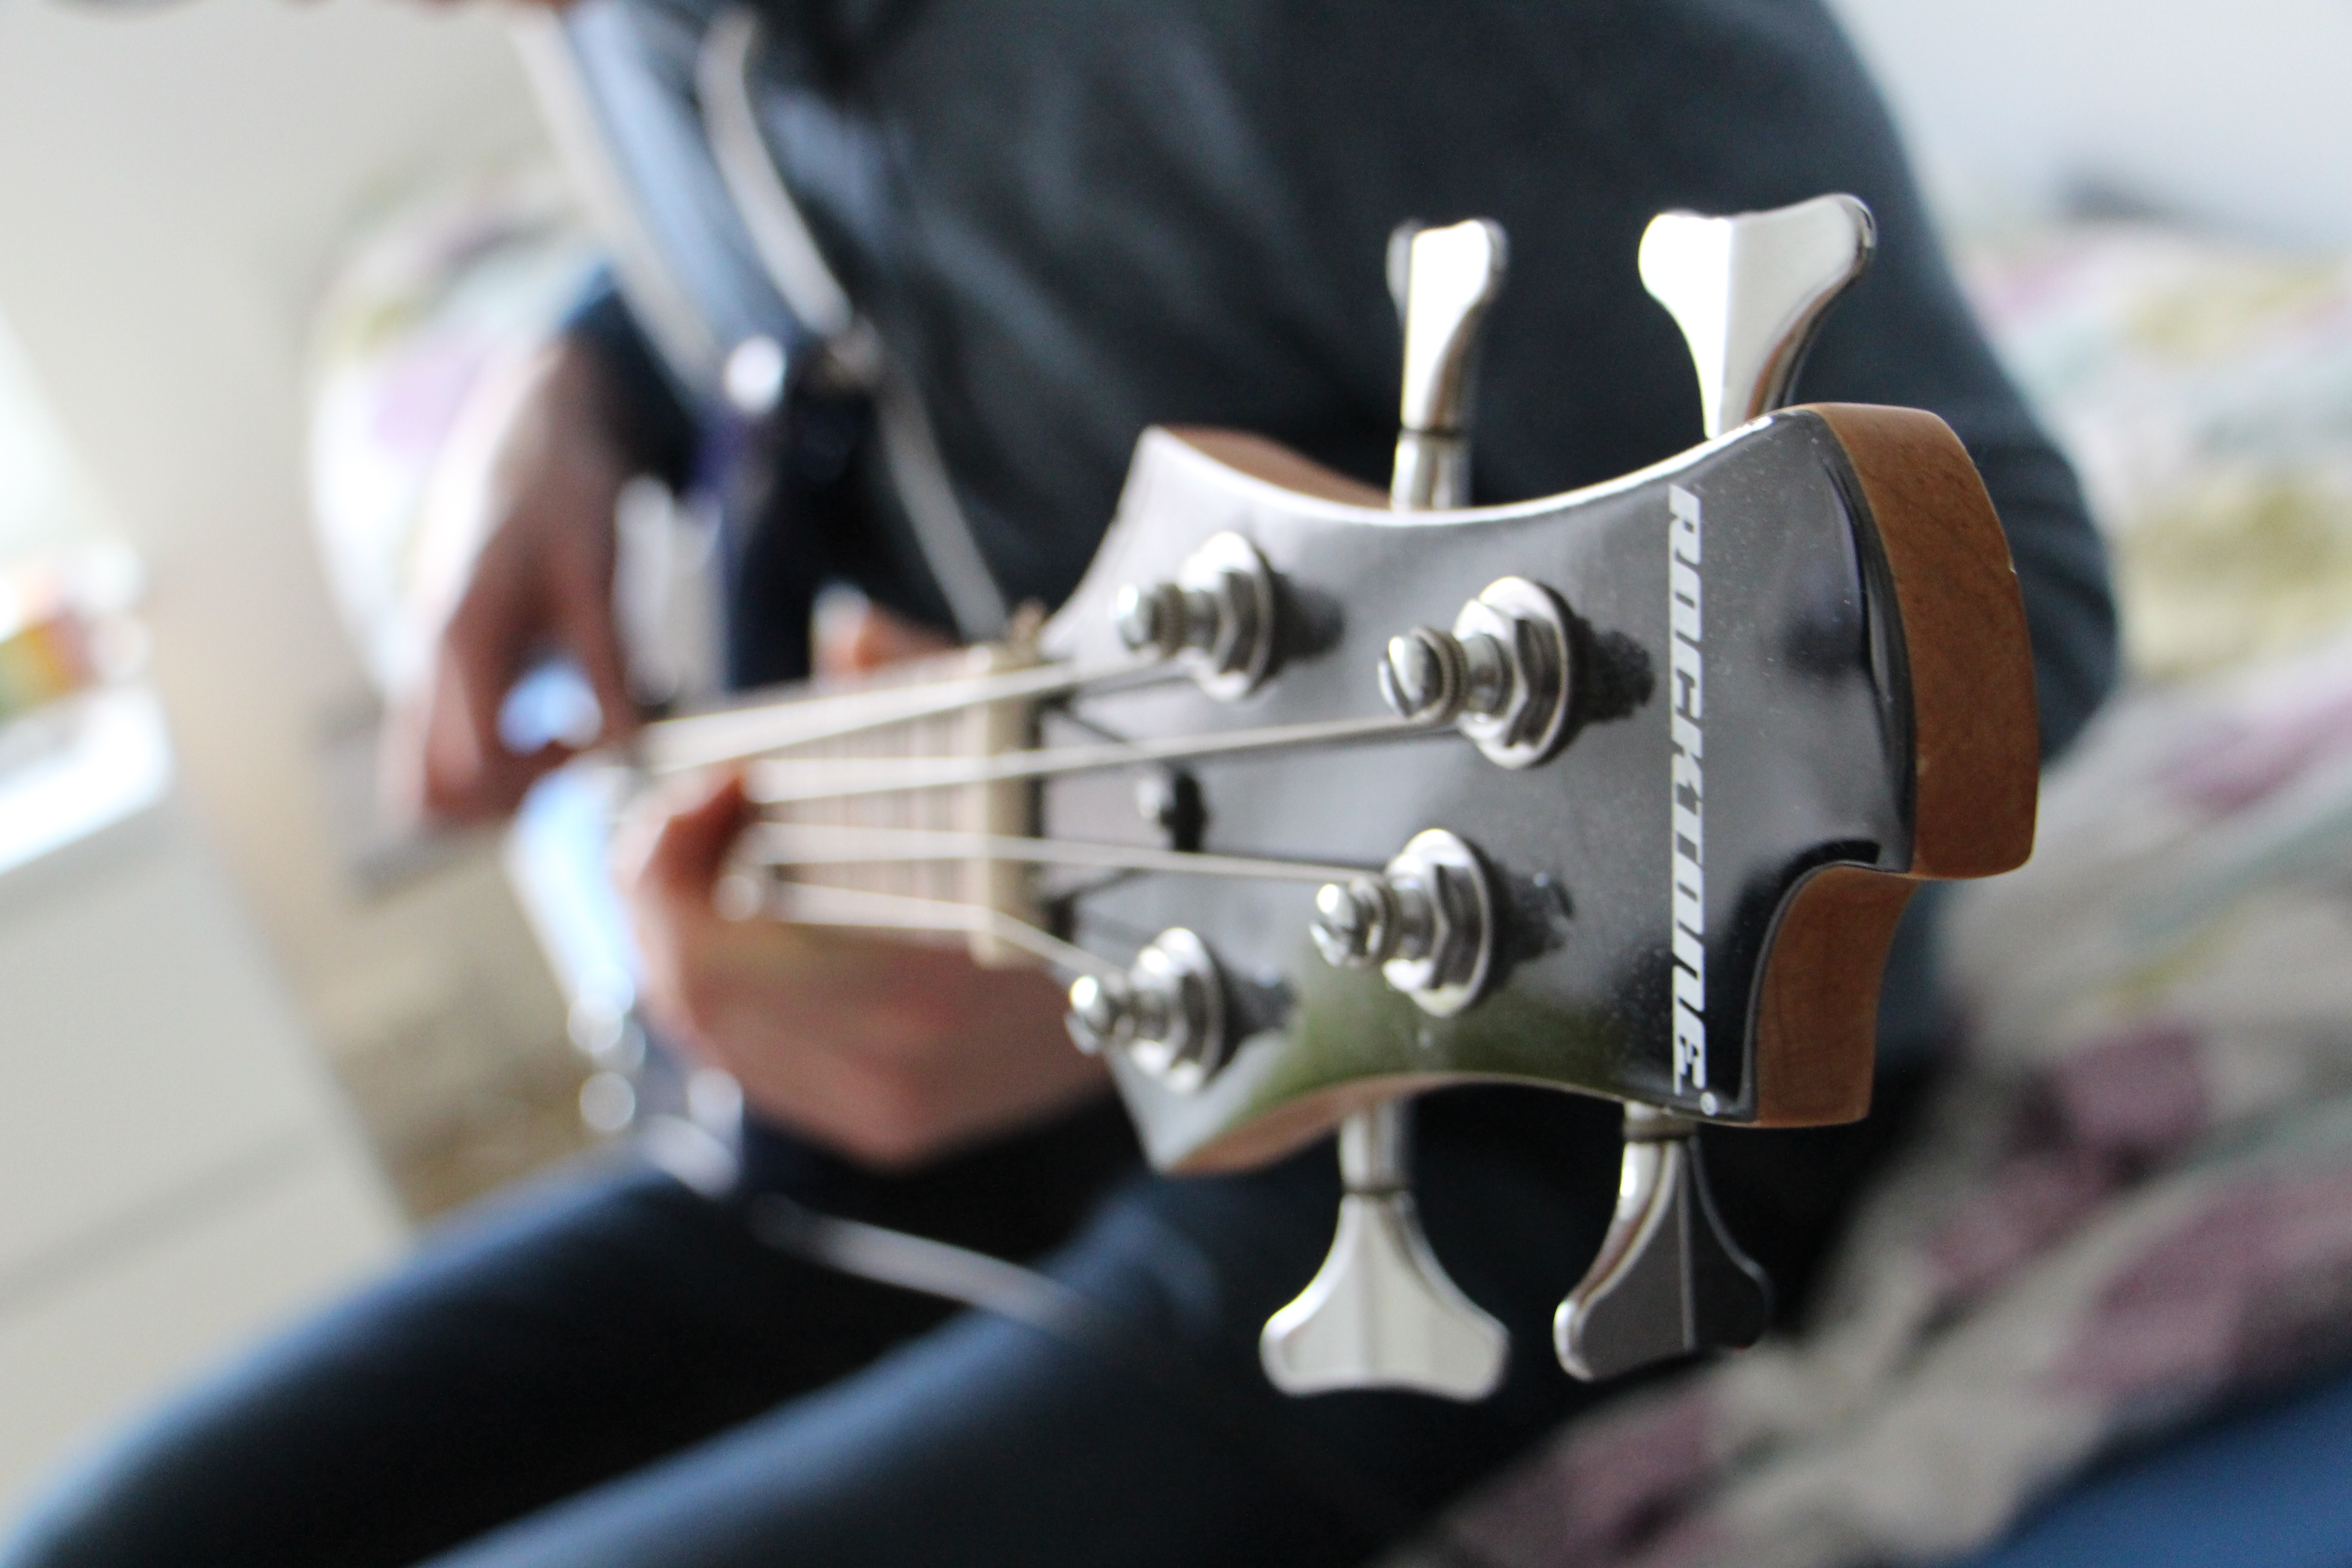
hand, music, guitar, instrument, musical instrument, bass, string instrument, bowed string instrument, plucked string instruments